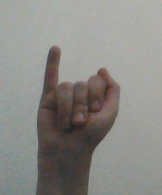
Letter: meem